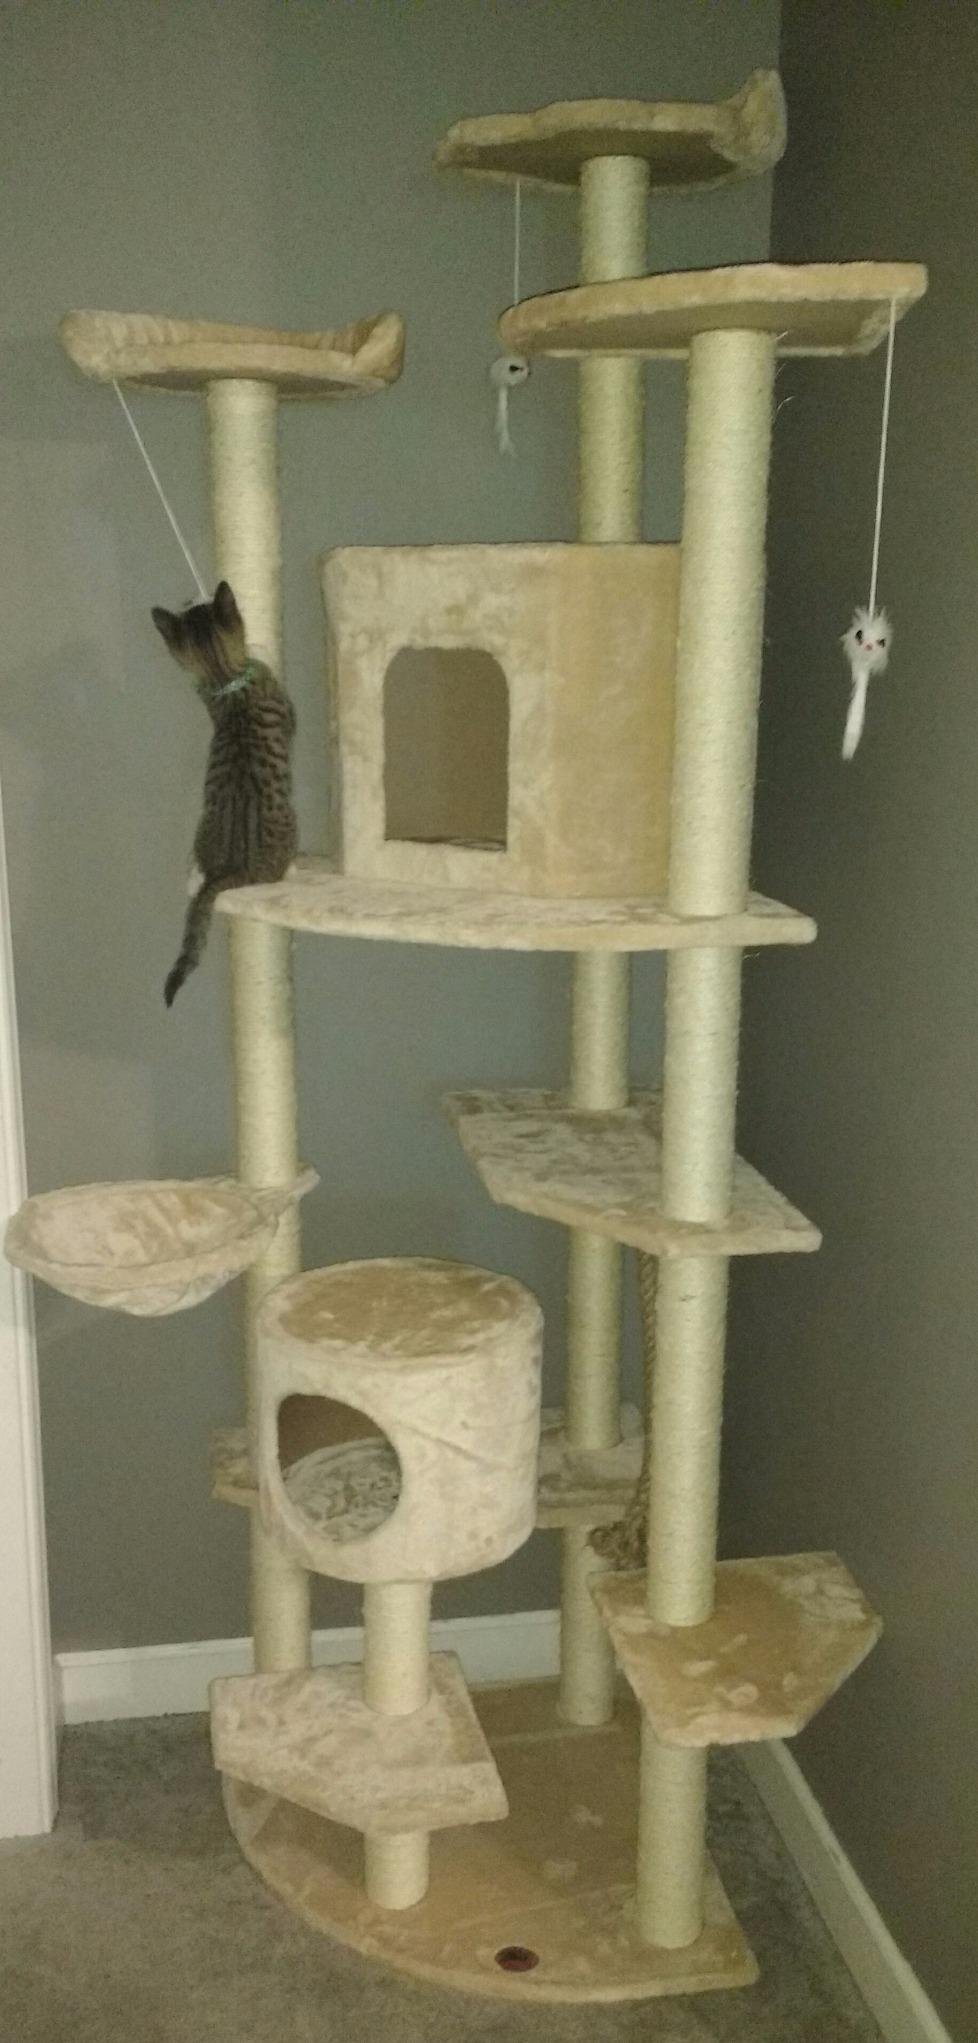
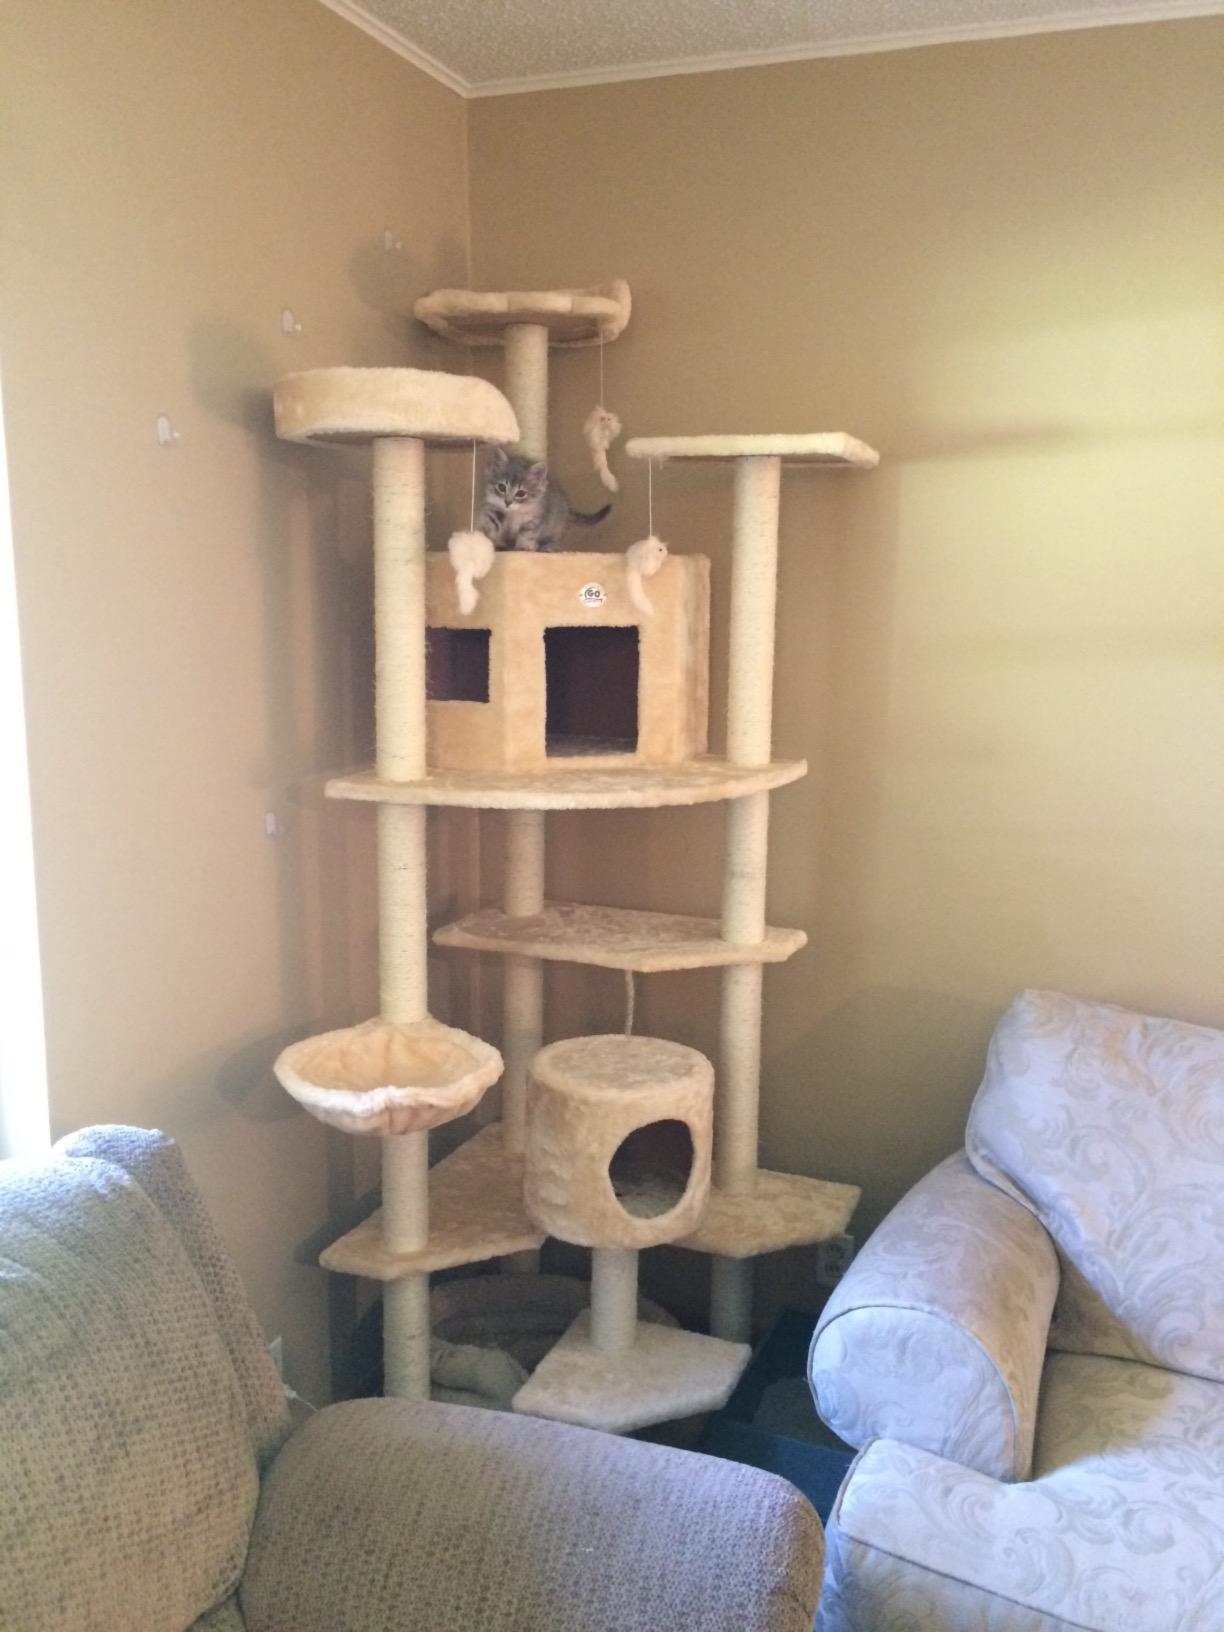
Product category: items_cat tree
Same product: yes